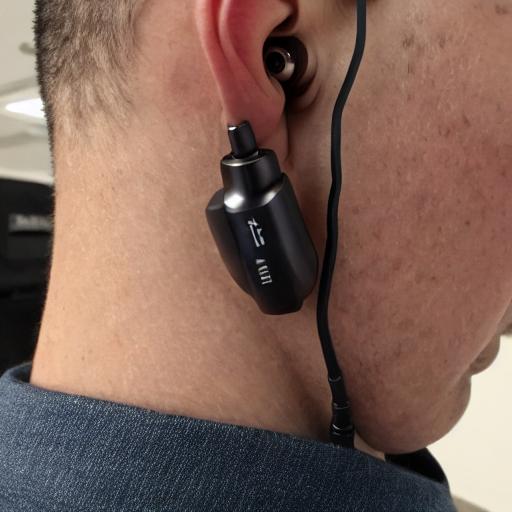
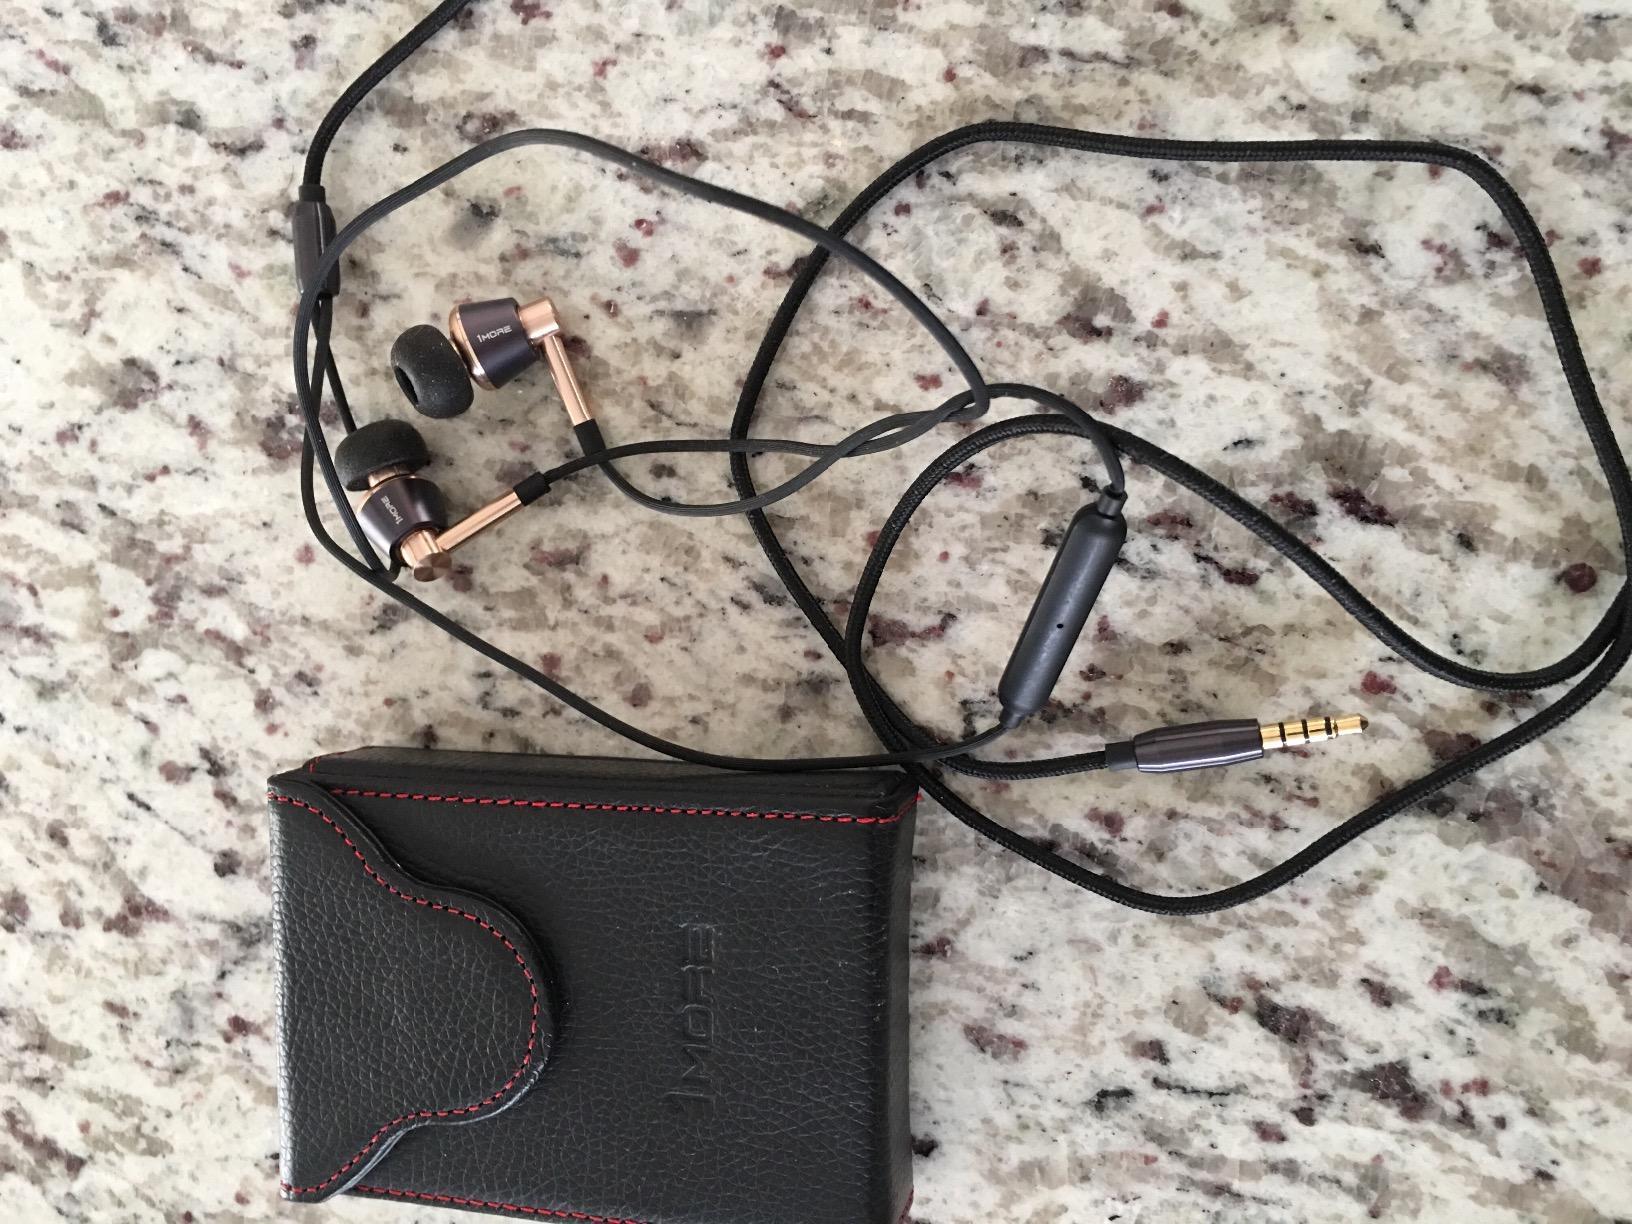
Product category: headphones
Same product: no